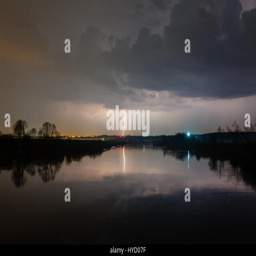
rain and lightning above the river